David Thai

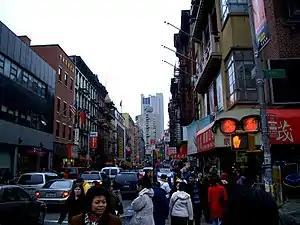
Image of Modern Day Canal Street, the location of the Born to Kill gang's former territory

In June 1989, in a Japanese restaurant in Manhattan, David Thai orchestrated the first major gathering of the Born to Kill gang, in which nearly every gang member attended. At the time, the Born to Kill gang and many of the Vietnamese gangs in New York were in general small unconnected groups that each had their own designated gang name and were only loosely affiliated with one another. During this meeting however, Thai made it strictly clear that all of the many separate Vietnamese factions within the city would go under a single name and banner: Born to Kill, which would override any other name that any of the smaller groups had chosen for themselves. As a result, instead of being a loose confederation of loosely associated gangs, Born to Kill and the Vietnamese gangs in the city coalesced into a single criminal organization that from then on acted under a united hierarchical leadership system, with Thai as the head or the "Anh hai" of the newly established collective.